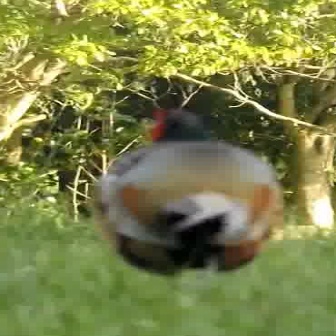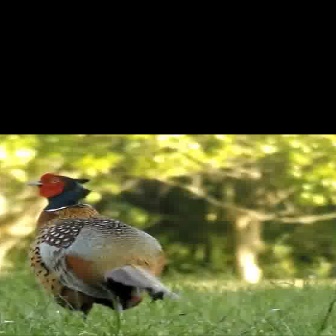
  Please identify the target specified by the bounding box [84,108,283,306] in the first image and locate it in the second image. Return the coordinates in [x_min,y_min,x_max,y_max] format.
Answer: [27,173,188,334]